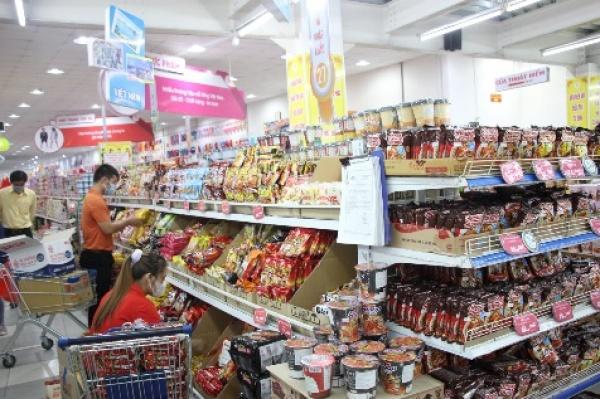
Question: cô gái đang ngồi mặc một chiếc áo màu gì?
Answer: cô ấy mặc áo màu đỏ